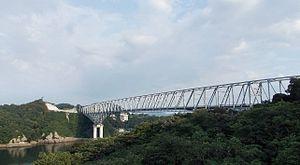
Les cinq ponts d'Amakusa sont cinq ponts routiers à la pointe sud du Japon, reliant la préfecture de Kumamoto et les îles Amakusa dans Kyūshū. Les ponts relient les îles de Ooyano-jima, Nagaura-jima, Ike-jima, et Maeshima et leur construction s'achève le 24 septembre 1966. Les cinq ponts ont donné espoir et confiance dans le développement de la technologie de construction des ponts au Japon et changé la vie de ceux qui vivent dans les îles Amakusa. Beaucoup de touristes viennent admirer la beauté des nombreuses îles et les routes sont appelés la « rangée de perles d'Amakusa », en référence aux produits de la perliculture.